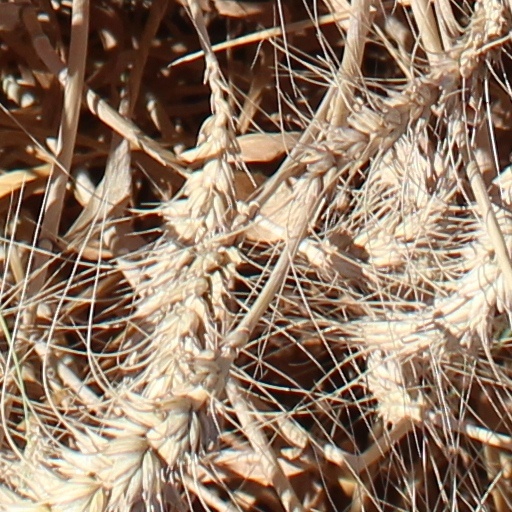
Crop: wheat